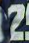
Number: 2